Ghezo

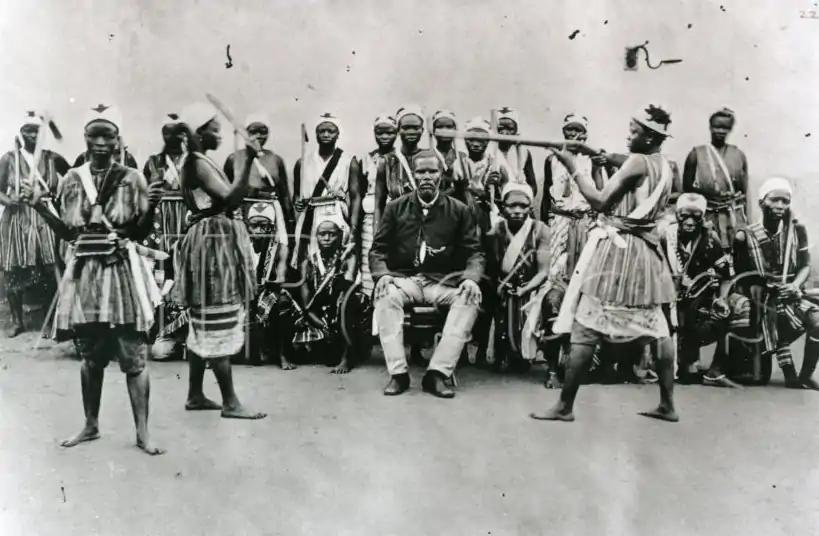
Dahomey Amazons became a significant part of the military under Ghezo

Ghezo's rule was defined by some important military victories, domestic dissent, and transformation of the slave trade economy. Ghezo's rule is often remembered as one of the most significant in terms of reform and change to the political order of the kingdom (although some of this is ascribing reforms that happened under Adandozan to Ghezo as part of the erasure of Adandozan's rule). In addition to the military victories, domestic dissent, and slave trade, Ghezo is also credited with expanding the arts significantly and giving royal status to many artisans to move to the capital of Abomey.